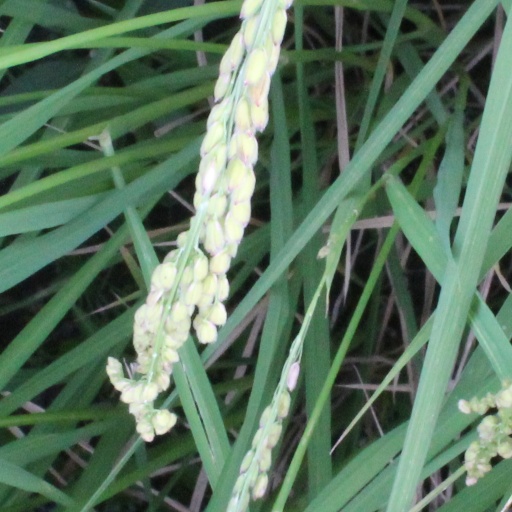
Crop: rice